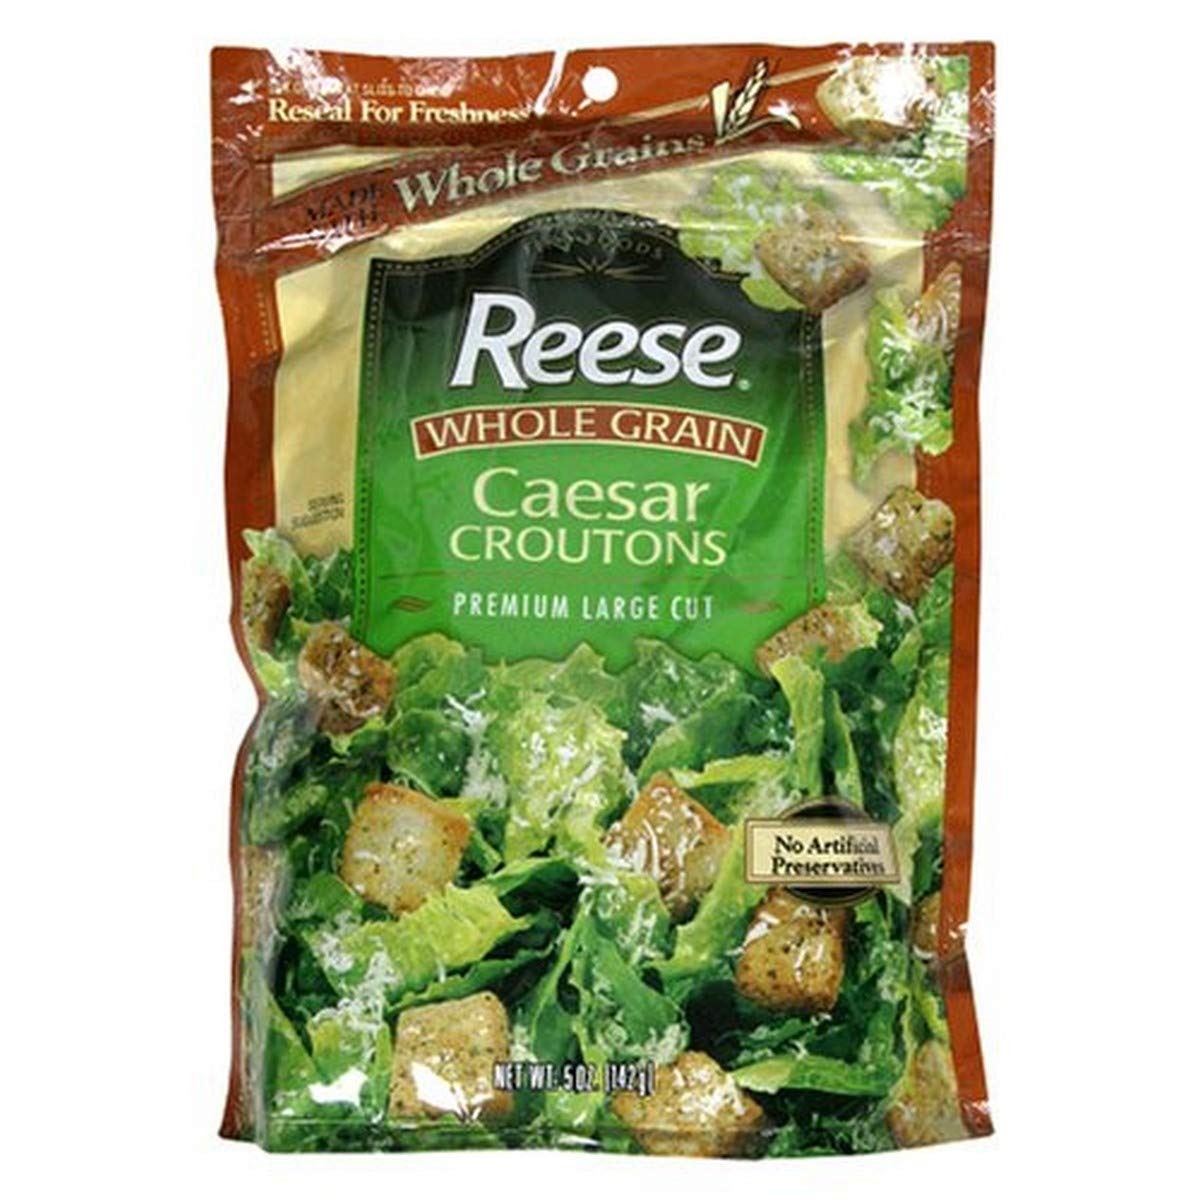
Item Name: Reese Whole Grain Croutons, Caesar, 5-Ounce Packages (Pack of 12)
Bullet Point 1: Pack of twelve, 5-ounce (total of 60-ounce)
Bullet Point 2: No artificial preservatives
Bullet Point 3: Made with whole grains
Bullet Point 4: Trans fat free
Bullet Point 5: Cholesterol free
Value: 60.0
Unit: oz

Price: 45.47